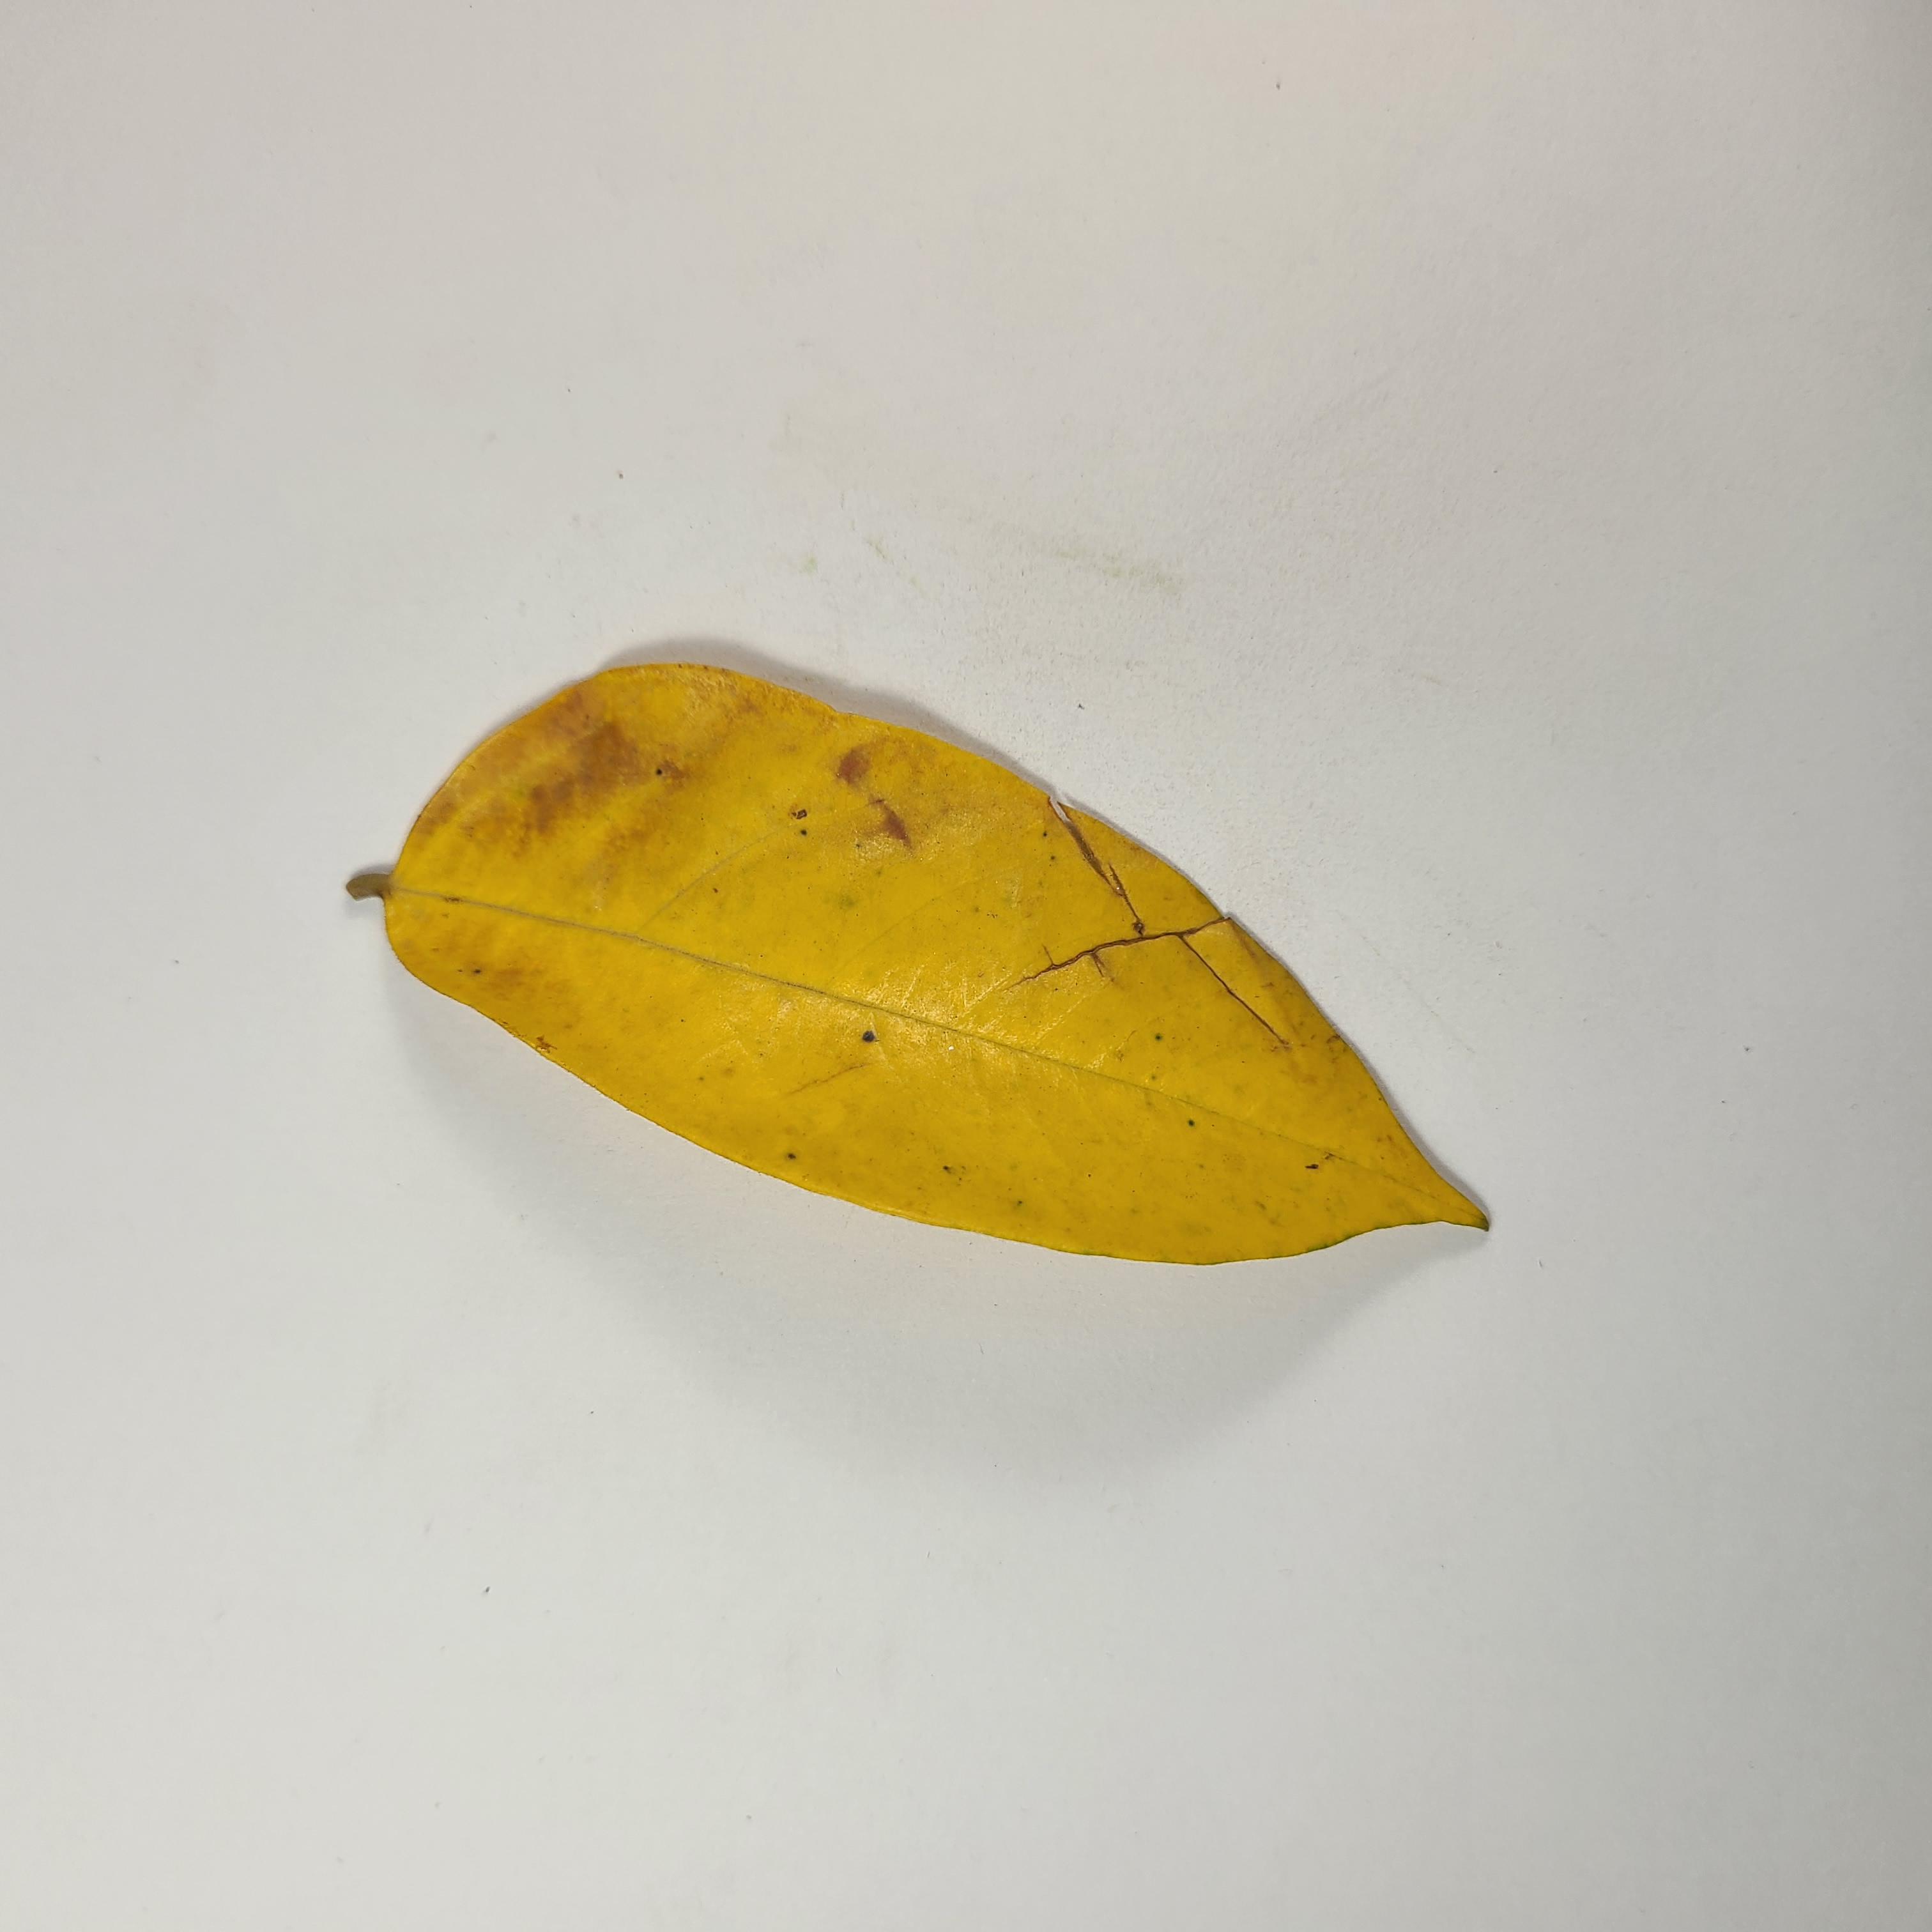
Label: Yellow Leaves